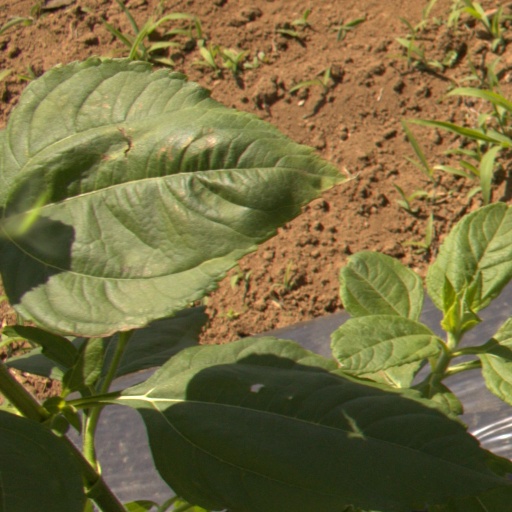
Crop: Jerusalem artichoke